Miss Grand Bulgaria

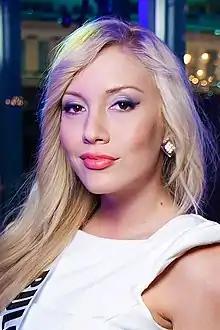

The following is a list of Bulgarian representatives at the Miss Grand International contest.